Heterosynaptic plasticity

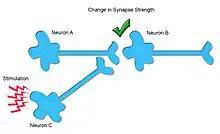
In modulatory input-dependent plasticity, Neuron C acts as an interneuron, releasing neuromodulators, which changes synaptic strength between Neuron A and Neuron B.

Modulatory neurons perform neuromodulation, the release of substances called neuromodulators. Neuromodulators differ from classical neurotransmitters, because they typically do not directly generate electrical responses in target neurons. Rather, the release of neuromodulators often alters the efficacy of neurotransmission in nearby chemical synapses, with longer lasting impacts than those created by classical neurotransmitters. The influence of neuromodulators can result in both potentiation or depressive effects, either strengthening, or weakening synaptic connections on the modulated neuron respectively, regulated by metaplasticity, or changes in plasticity that result from the recent history of a specific synapse or cell.